Mike Taylor (linebacker, born 1989)

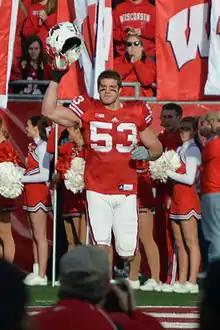
Taylor with the Wisconsin Badgers

Mike Taylor (born October 7, 1989) is an American former professional football player who was a linebacker for the Seattle Seahawks of the National Football League (NFL). He played college football for the Wisconsin Badgers.